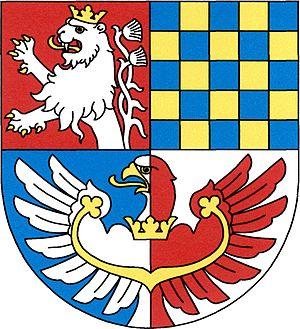
Pnětluky est une commune du district de Louny, dans la région d'Ústí nad Labem, en République tchèque. Sa population s'élevait à 344 habitants en 2018.